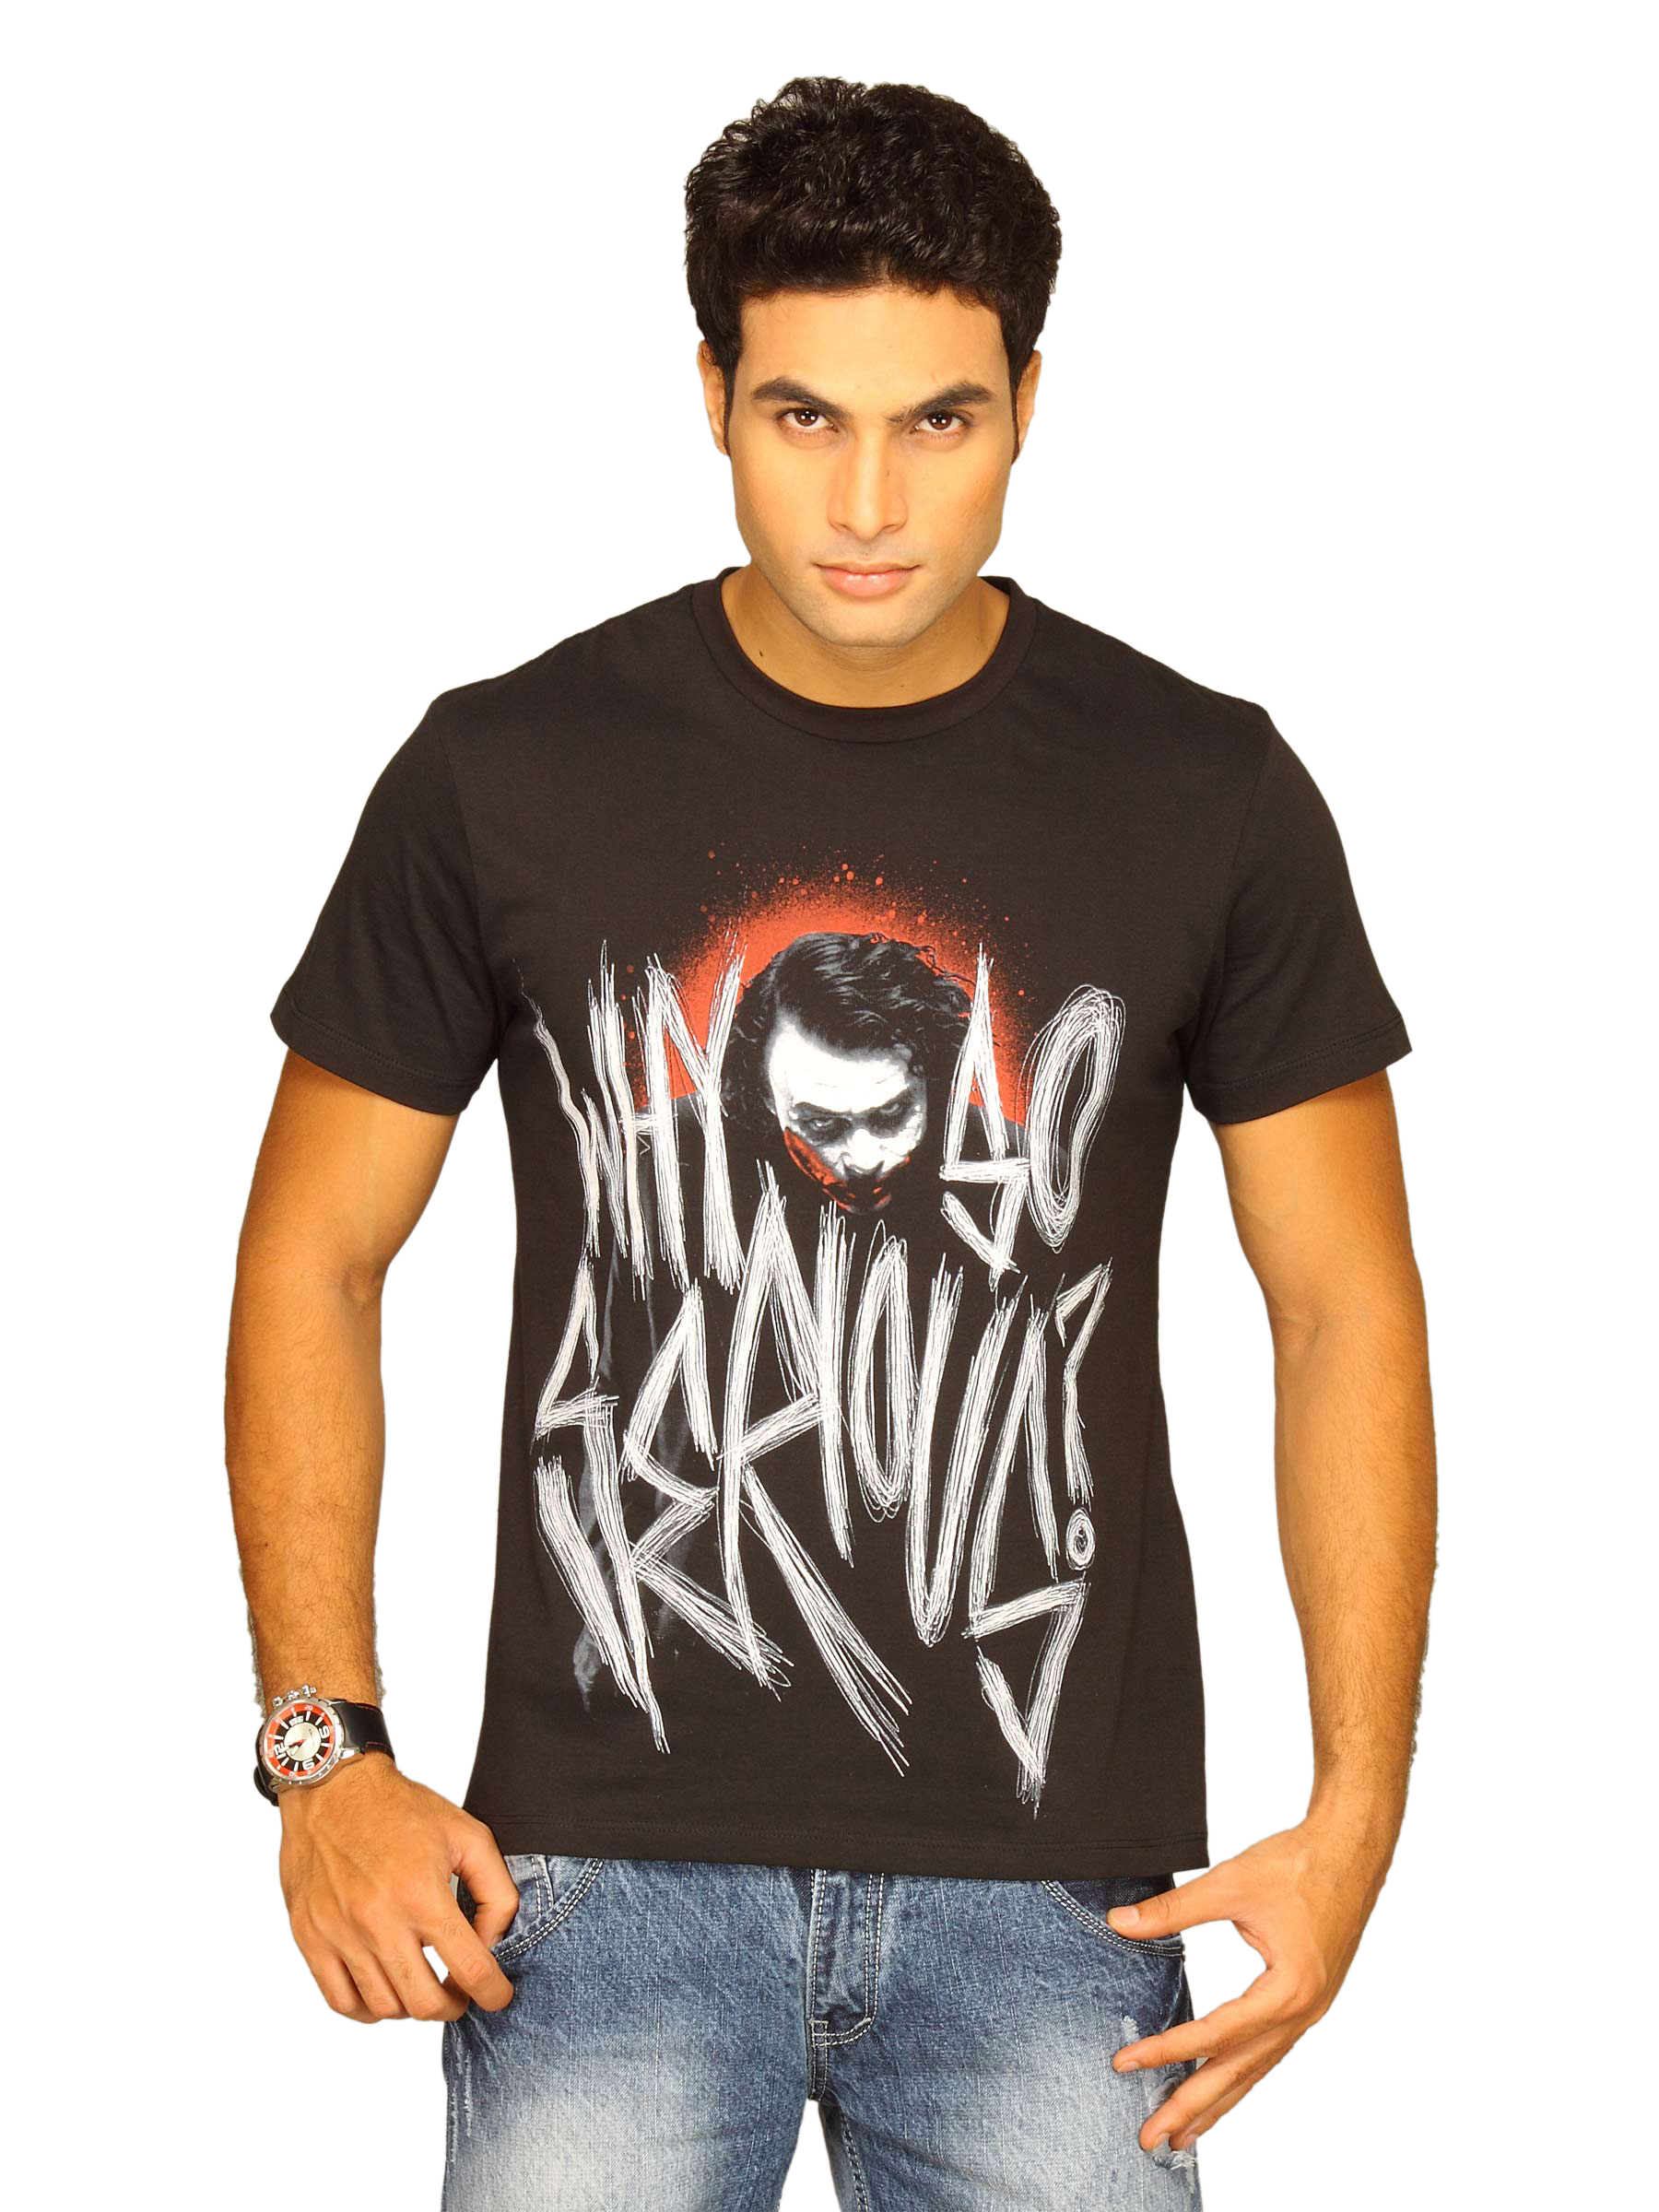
Dark Knight Men's Crew Black T-shirt
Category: Apparel / Topwear / Tshirts
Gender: Men
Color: Black
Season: Summer 2011
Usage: Casual